Gísli Örn Garðarsson

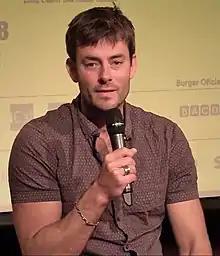
Gísli Örn on Media Catalunya in 2018

Gísli Örn Garðarsson (born 15 December 1973) is an Icelandic actor and director. He is one of the founders of Vesturport, a theatre and film company based in Reykjavík, and is also sometimes a scriptwriter and producer. Before focusing on acting, he competed internationally as a gymnast.